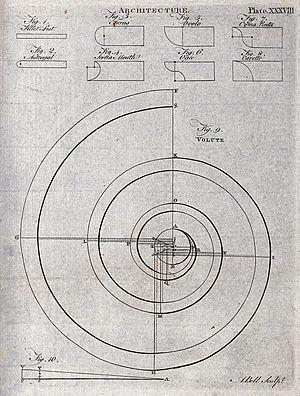
Une spirale à centres multiples est une spirale composée d'arcs de cercle qui se connectent tangentiellement.
Une volute est un motif ornemental constitué par un enroulement en forme de spirales. Il a été employé, en architecture, notamment dans les chapiteaux de colonnes ioniques, corinthiens et composites. Il existe aussi des pignons à volutes. Le tracé des volutes s'exécute avec un compas, la volute la plus simple est formée de quatre quarts de circonférence se raccordant à l'une de leurs extrémités de par un rayon de plus en plus petit. Il existe plusieurs types de volutes.